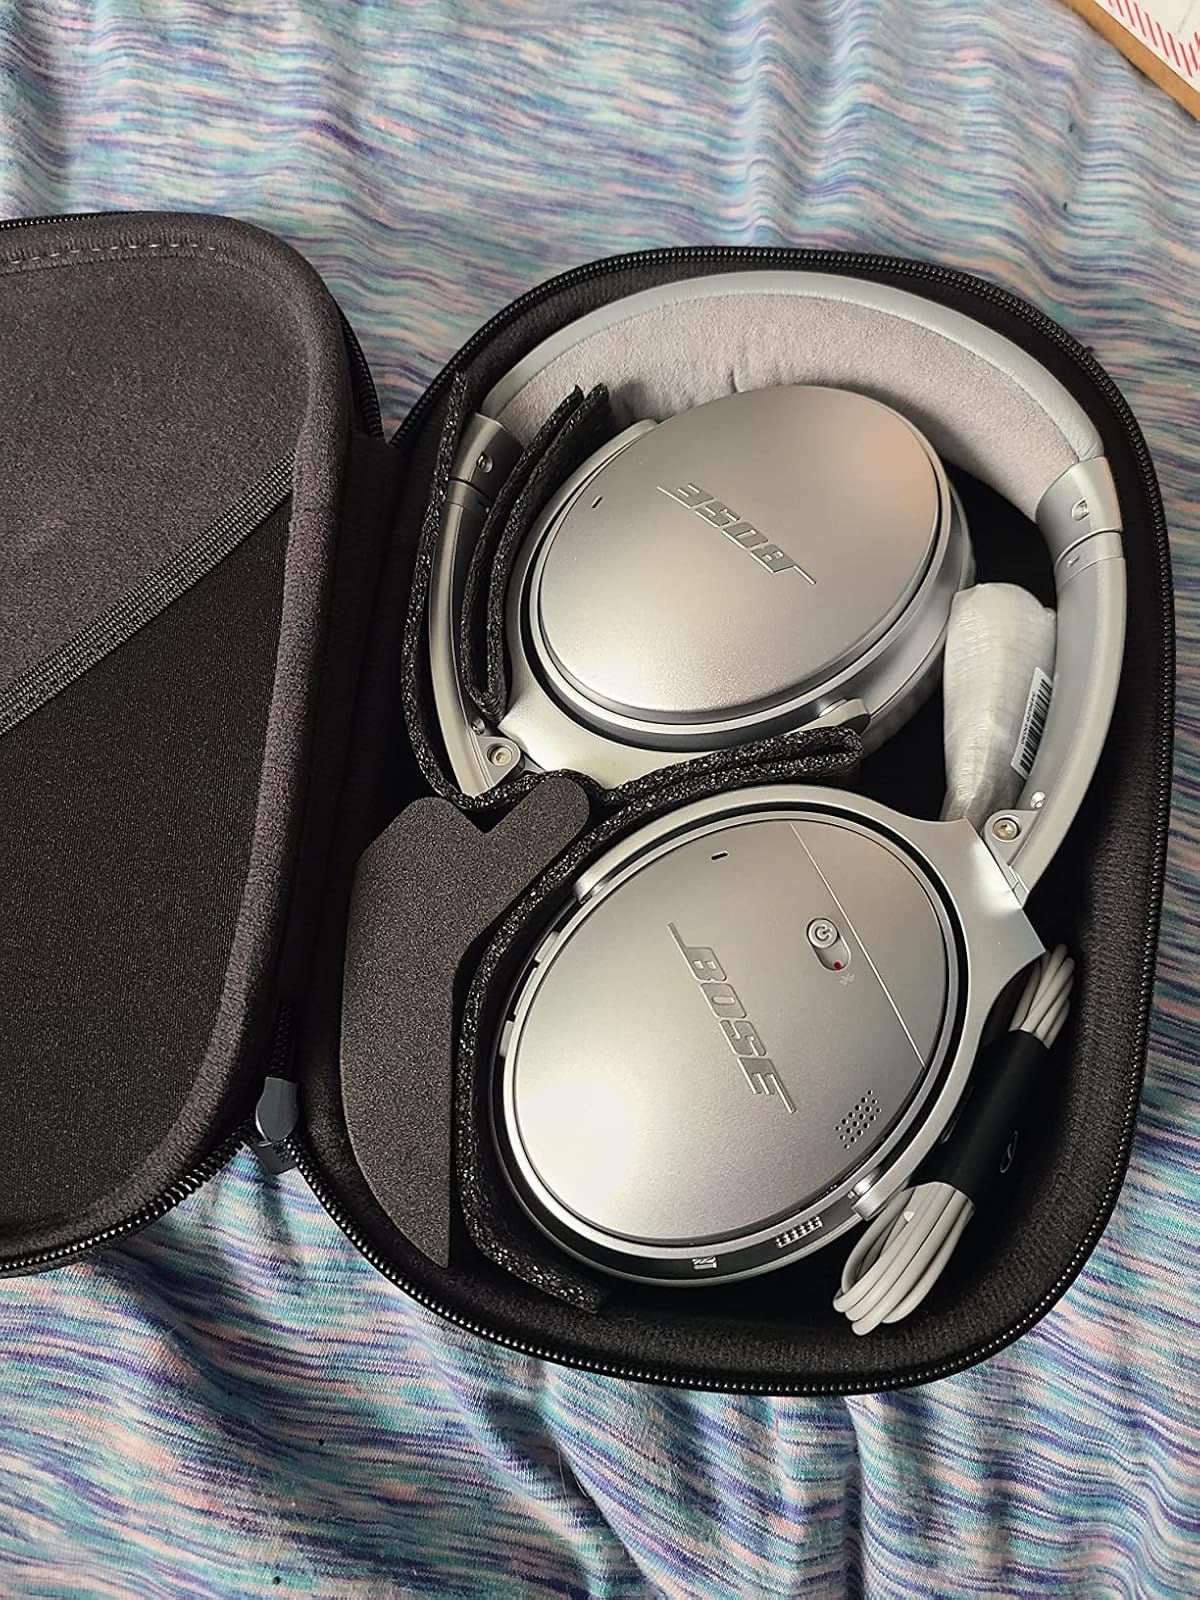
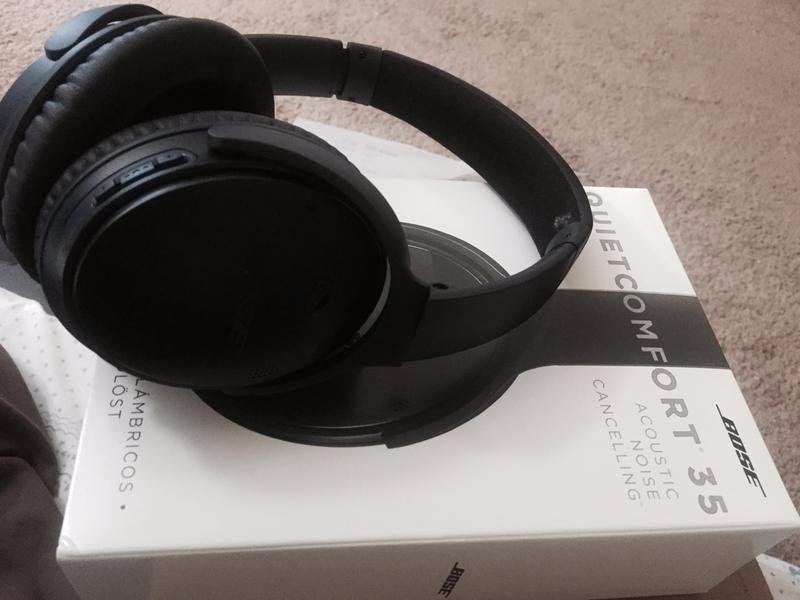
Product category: headphones
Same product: no